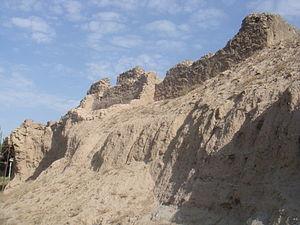
Ceci est une liste de châteaux en Iran.
Le Château de Rashkan est un château de la ville de Ray, en Iran, construit par les Empire parthe.